Bessie Head

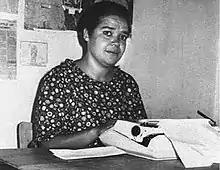
Head at her typewriter

Bessie Amelia Emery Head (6 July 1937 – 17 April 1986) was a South African writer who, though born in South Africa, is usually considered Botswana's most influential writer. She wrote novels, short fiction and autobiographical works that are infused with spiritual questioning and reflection. Notable books by her include "When Rain Clouds Gather" (1968), "Maru" (1971) and "A Question of Power" (1973).